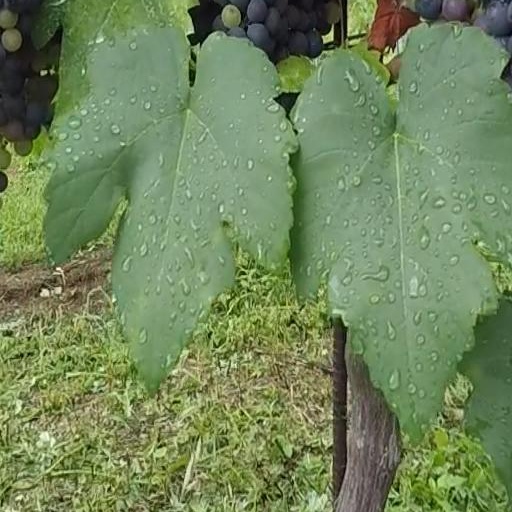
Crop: grape